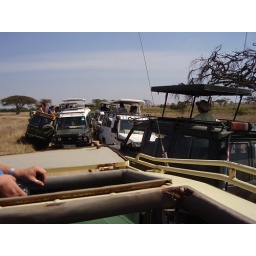
Traffic jam in the Serengeti after a pride of lions were spotted under the gnarled tree to the right.